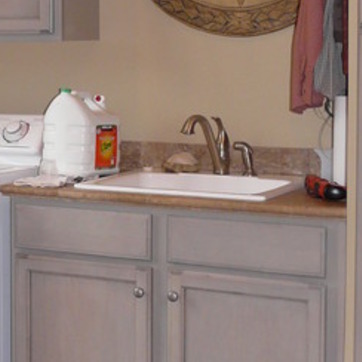
Material: ceramic